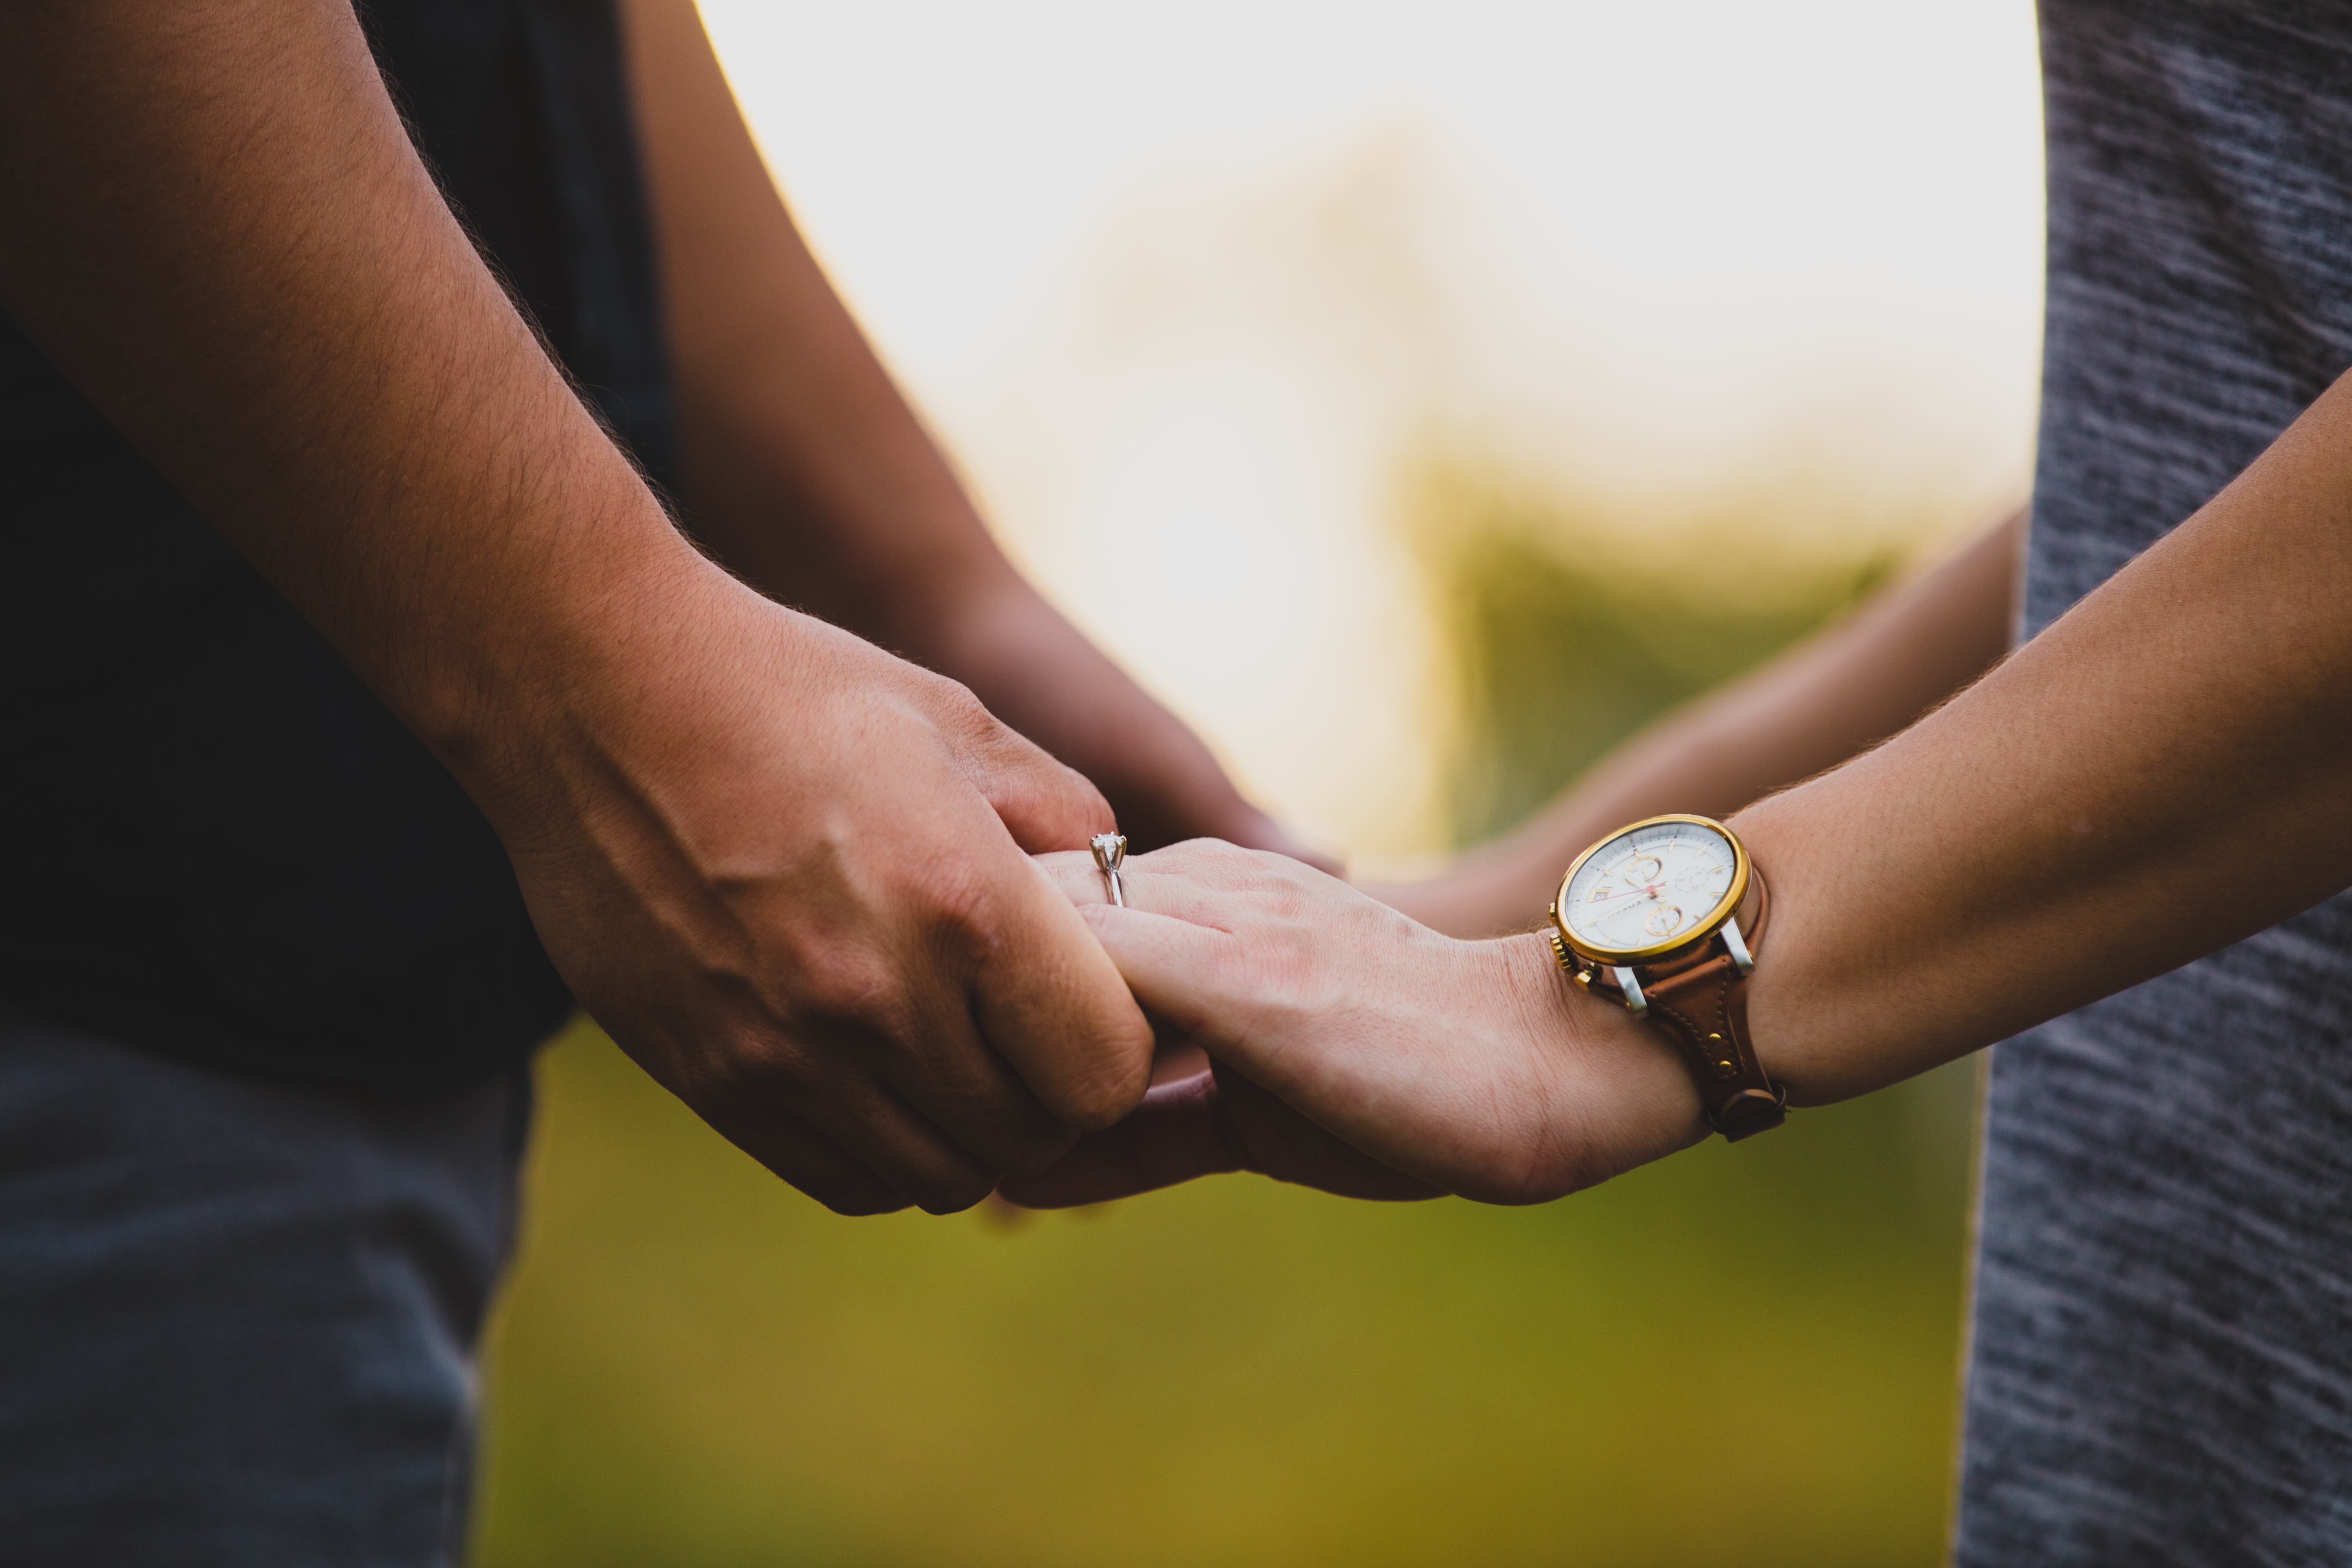
hand, man, photography, male, finger, arm, holding hands, close up, ceremony, interaction, sense